Harriet Rice

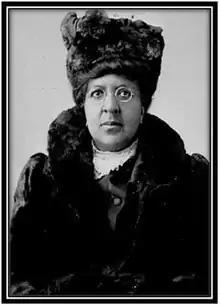
Rice in 1916

Harriett Alleyne Rice (1866–1958) was the first African American to graduate from Wellesley College. During World War 1, Dr. Rice served with the Service de Santé, the French Medical Corps. She was awarded the Medal of French Gratitude for her medical service.